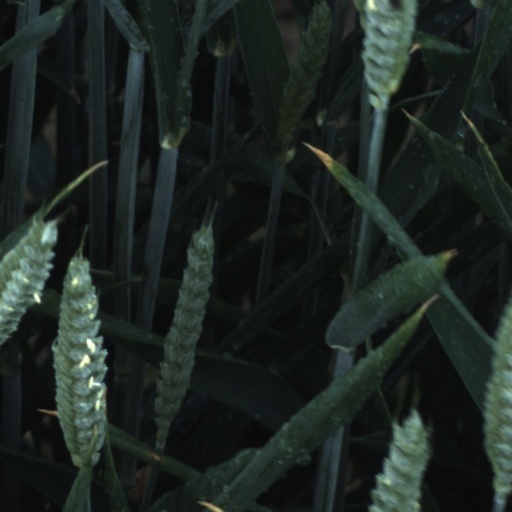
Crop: wheat